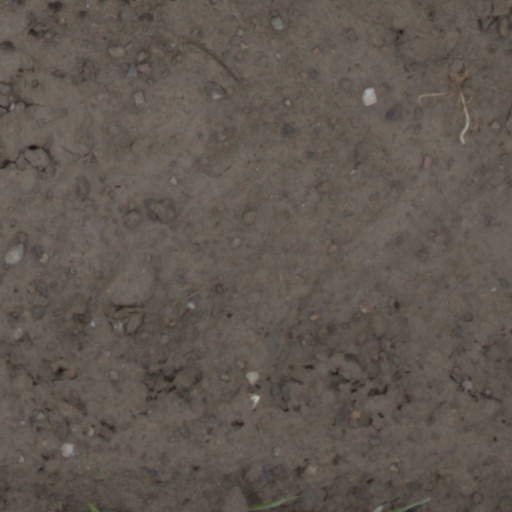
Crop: wheat